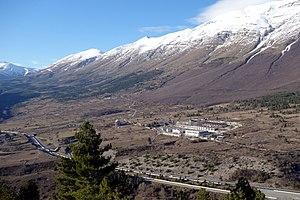
L'erreur scientifique consiste en un raisonnement ou une procédure ne respectant pas un ensemble de règles reconnues par la communauté scientifique. À la différence de la fraude scientifique, elle est involontaire. Elle se retrouve dans tous les domaines des sciences sous de multiples formes. Les erreurs scientifiques doivent aussi être distinguées des idées reçues du moins toutes celles qui ne sont pas partagées par une partie de la communauté scientifique.